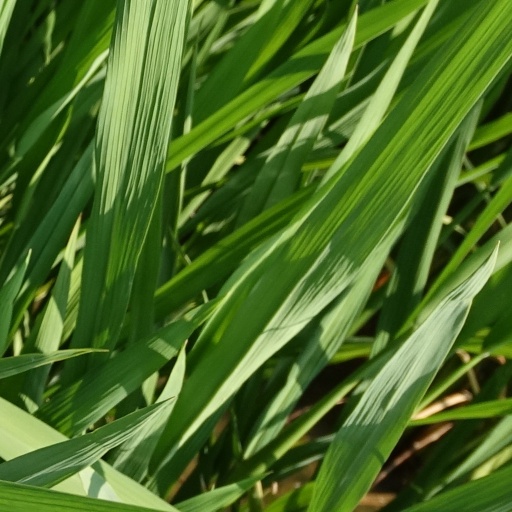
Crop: rice